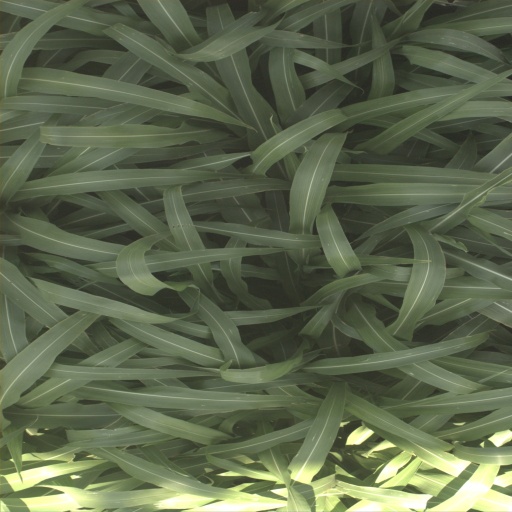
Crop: sorghum